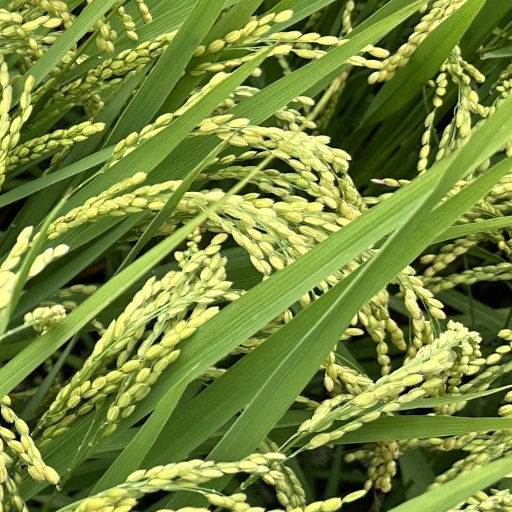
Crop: rice